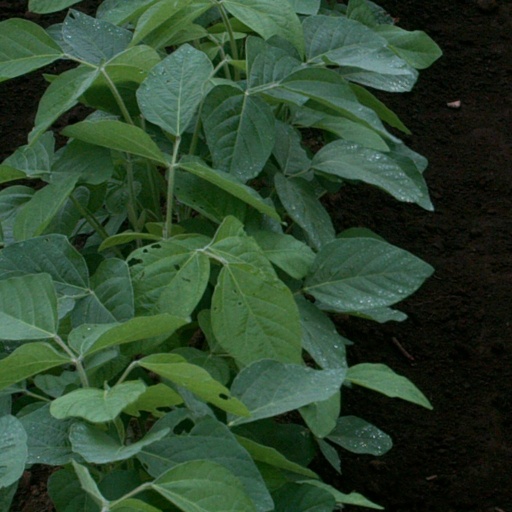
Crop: soybean